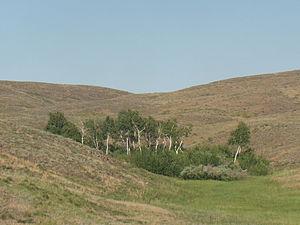
Les monts Mougodjar sont une chaîne de montagnes du nord-ouest du Kazakhstan de 440 km de long. Ils sont considérés comme un prolongement de l'Oural avec lequel ils communiquent. Ils forment la séparation entre le bassin de la mer Caspienne et celui de la mer d'Aral.